Hot Coffee (minigame)

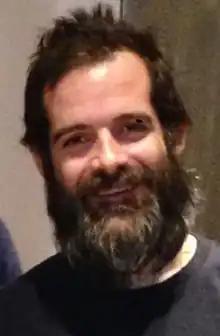
Sam Houser, the president of Rockstar Games, requested the inclusion of sexually explicit elements in "San Andreas".

The first commercially successful game in the "Grand Theft Auto" series was "Grand Theft Auto III". Upon its 2001 release, the graphic violence and sexual content in the game were met with controversy from politicians and other public figures such as Joe Lieberman and Jack Thompson. Both "Grand Theft Auto III" and its sequel "Vice City" received commercial success but faced scrutiny, particularly among those concerned about the impact of violent video games on children. Both games received an "M" ("Mature 17+") rating from the Entertainment Software Rating Board (ESRB) in the United States, and Houser responded to the criticism by stating that the "Grand Theft Auto" series, and video games as a medium, were not designed for children.